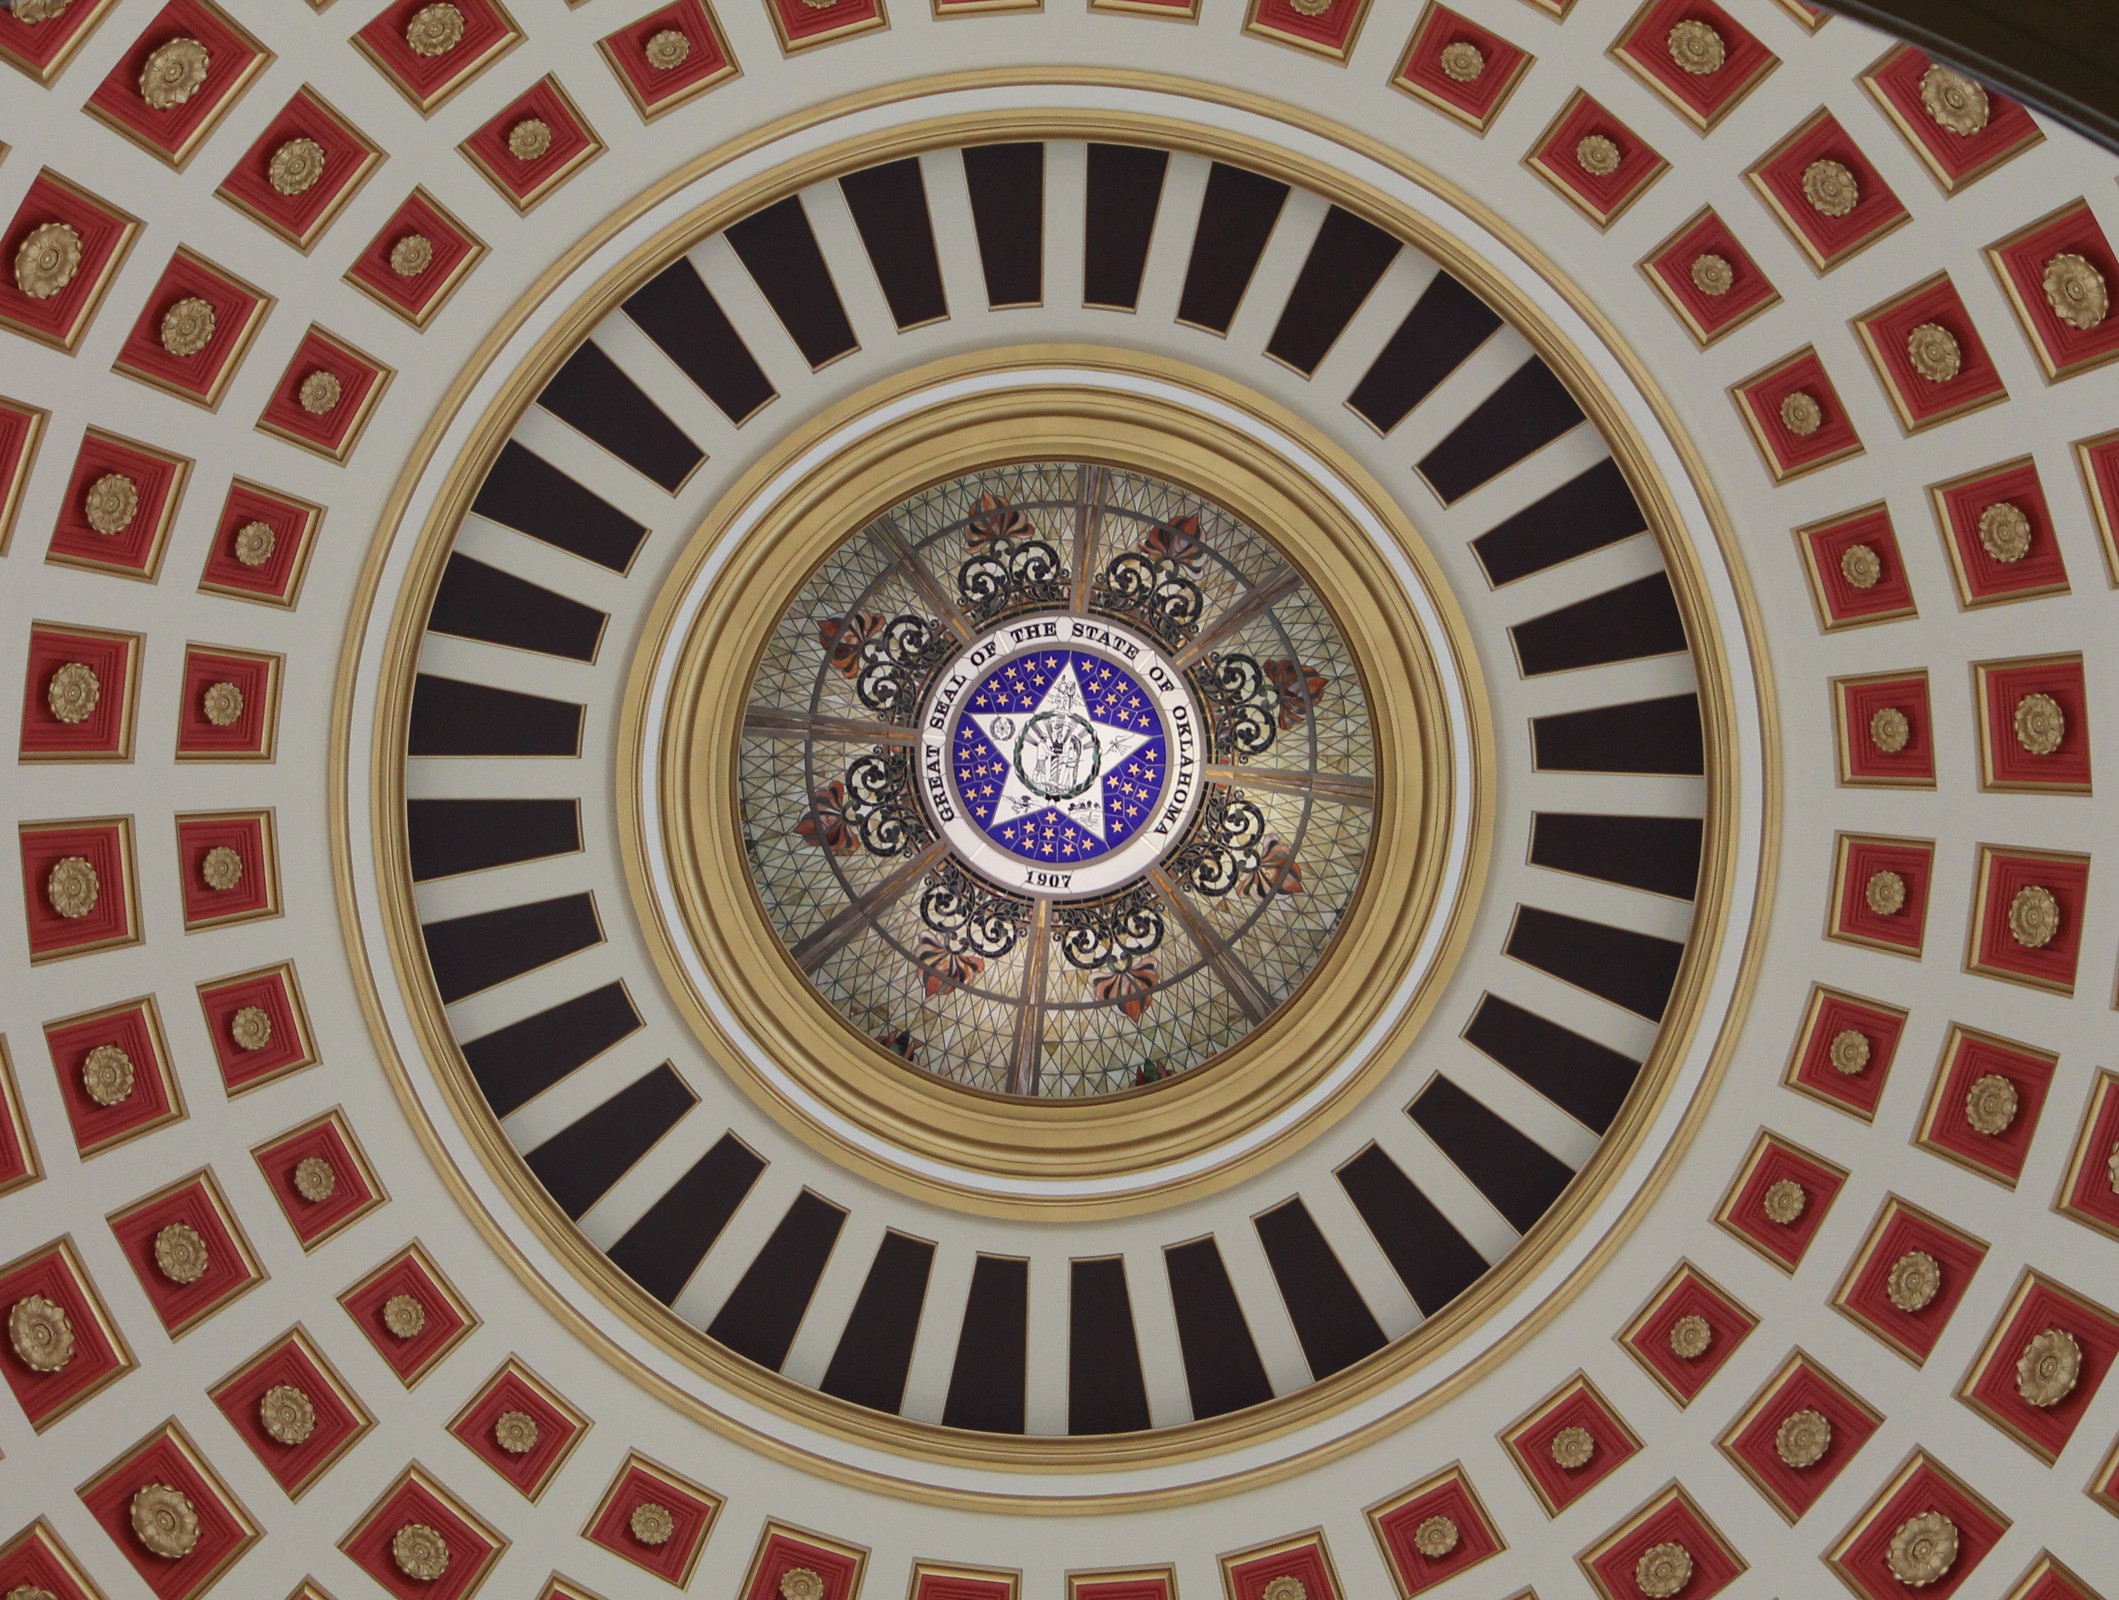
structure, window, roof, building, ceiling, pattern, seal, circle, capital, art, design, symmetry, state, government, dome, oklahoma, shape, symbolic, flooring, oklahoma city, state seal